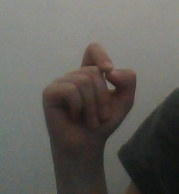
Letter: fa